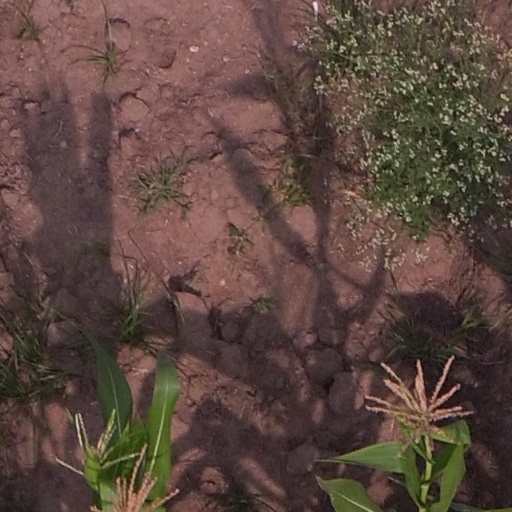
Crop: maize; corn